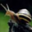
Label: snail